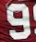
Number: 9